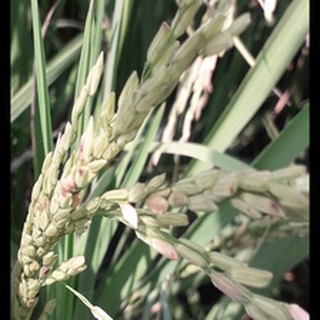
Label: healthy_rice